Massively multiplayer online role-playing game

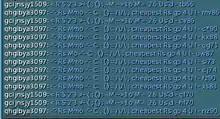
Bots spamming a communication channel in "RuneScape" to advertise illegitimate market websites

Linking real-world and virtual economies was rare in MMORPGs as of 2008, as it is generally believed to be detrimental to gameplay. If real-world wealth can be used to obtain greater, more immediate rewards than skillful gameplay, the incentive for strategic roleplay and real game involvement is diminished. It could also easily lead to a skewed hierarchy where richer players gain better items, allowing them to take on stronger opponents and level up more quickly than less wealthy but more committed players.